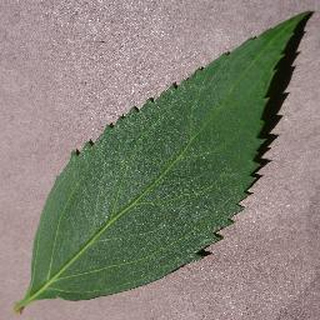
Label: healthy_cherry